Dattenfeld station

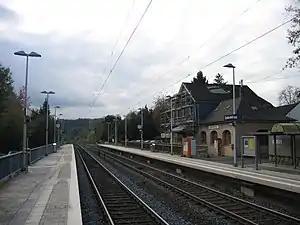

Dattenfeld (Sieg) station is a through station in the town of Windeck in the German state of North Rhine-Westphalia. The station was opened between 1880 and 1897 on a section of the Sieg Railway, opened by the Cologne-Minden Railway Company ("CME") between Eitorf and Wissen on 1 August 1861. It has two platform tracks and is classified by Deutsche Bahn as a category 6 station.